Describe the emotion expressed in this image:  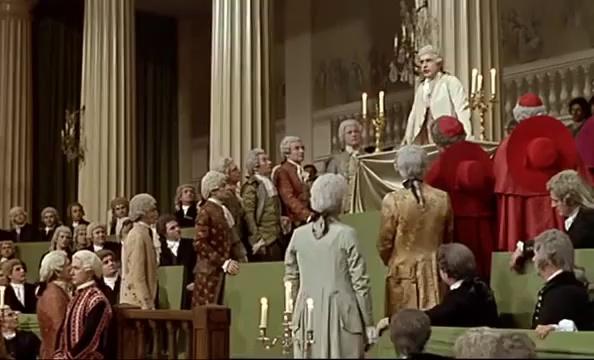
This person displays Fear, valence and arousal with low intensity.